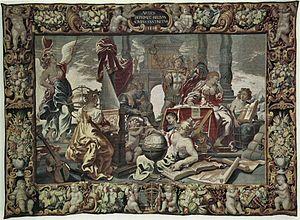
La liste des biens classés de la Communauté flamande de Belgique est une liste de biens culturels mobiliers classés situés Région flamande.